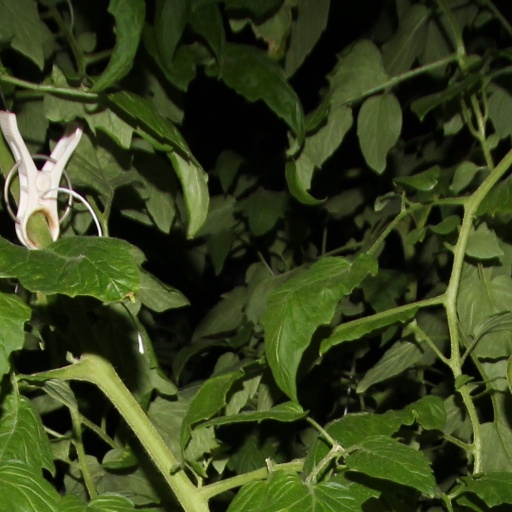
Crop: tomato